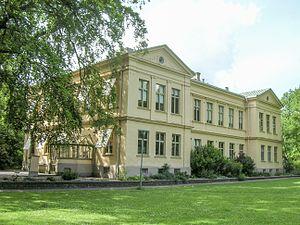
Le jardin botanique de Lund est un jardin botanique situé à Lund, dans le sud de la Suède. Il est détenu et administré par l'université de Lund. Il contient 7 000 espèces de plantes réparties dans les serres ou à l'air libre, dans les 8 hectares du parc. Il est classé monument historique depuis 1975.